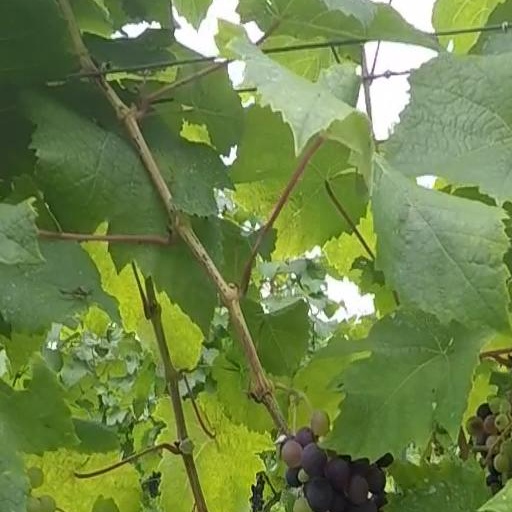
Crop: grape